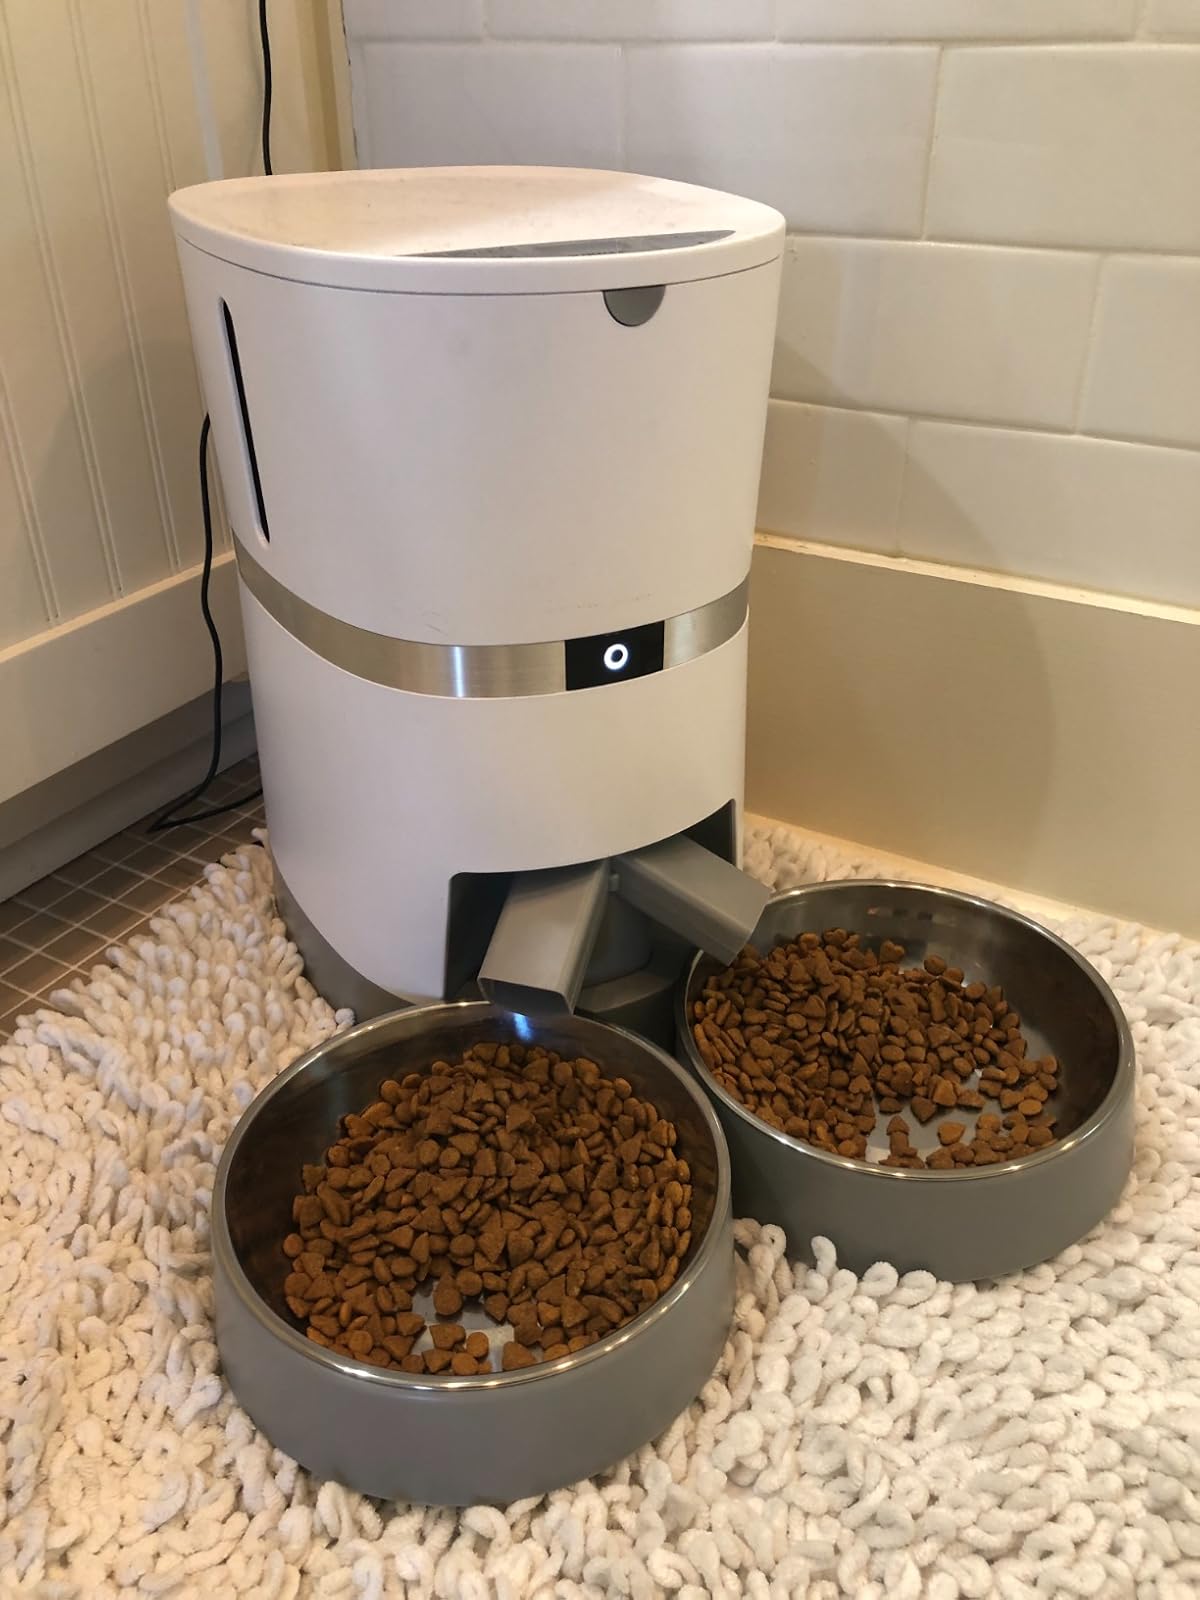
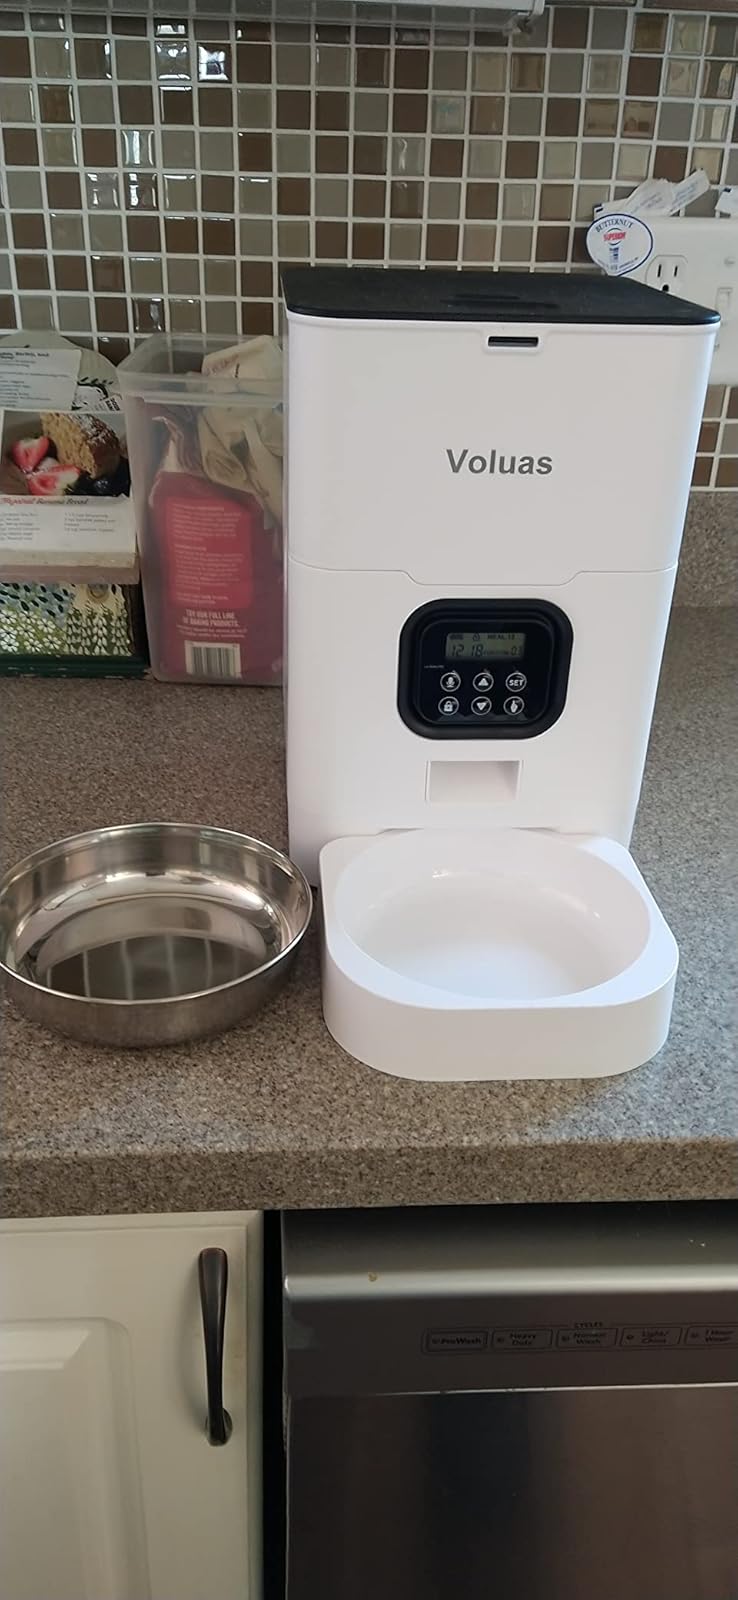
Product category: items_feeder
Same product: no